Tokuji Iida

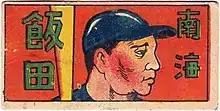
1948 baseball menko depicting Iida

Iida began his professional career with the Nankai Hawks of the Japanese Baseball League in 1947. He found success relatively quickly, leading the team in hits in 1949, and winning 4 consecutive Best Nine Awards from 1950 through 1953. He led the league in RBIs in 1951. In 1955, he was both a Best Nine Award winner and a Pacific League MVP. He was also chosen as the leading hitter of the Japan Series after hitting two home runs. In 1956, he played 154 games, setting an NPB record, which is shared with Kohei Sugayama and Shinya Sazaki. With the Hawks, Kazuto Tsuruoka, Chusuke Kizuka, Kazuo Kageyama, and Iida all made up what was known as the Million Dollar Infield, with Tsuruoka and Iida becoming Hall of Famers, Kizuka a six-time All-Star, and Kageyama a Rookie of the Year award winner.